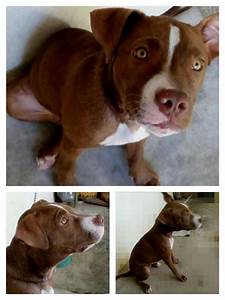
Label: cane